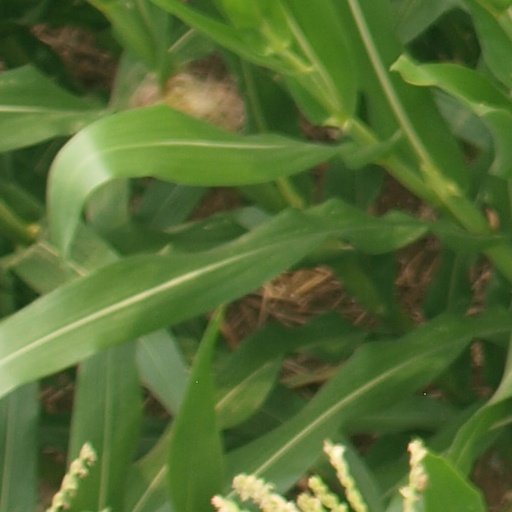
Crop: maize; corn